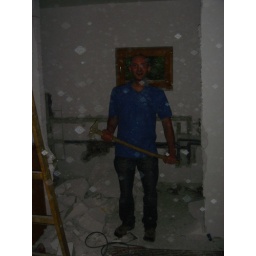
One bathroom wall down, 3 to go. Note the dust flecks everywhere and the new plumbing being installed in the bathroom in the background.